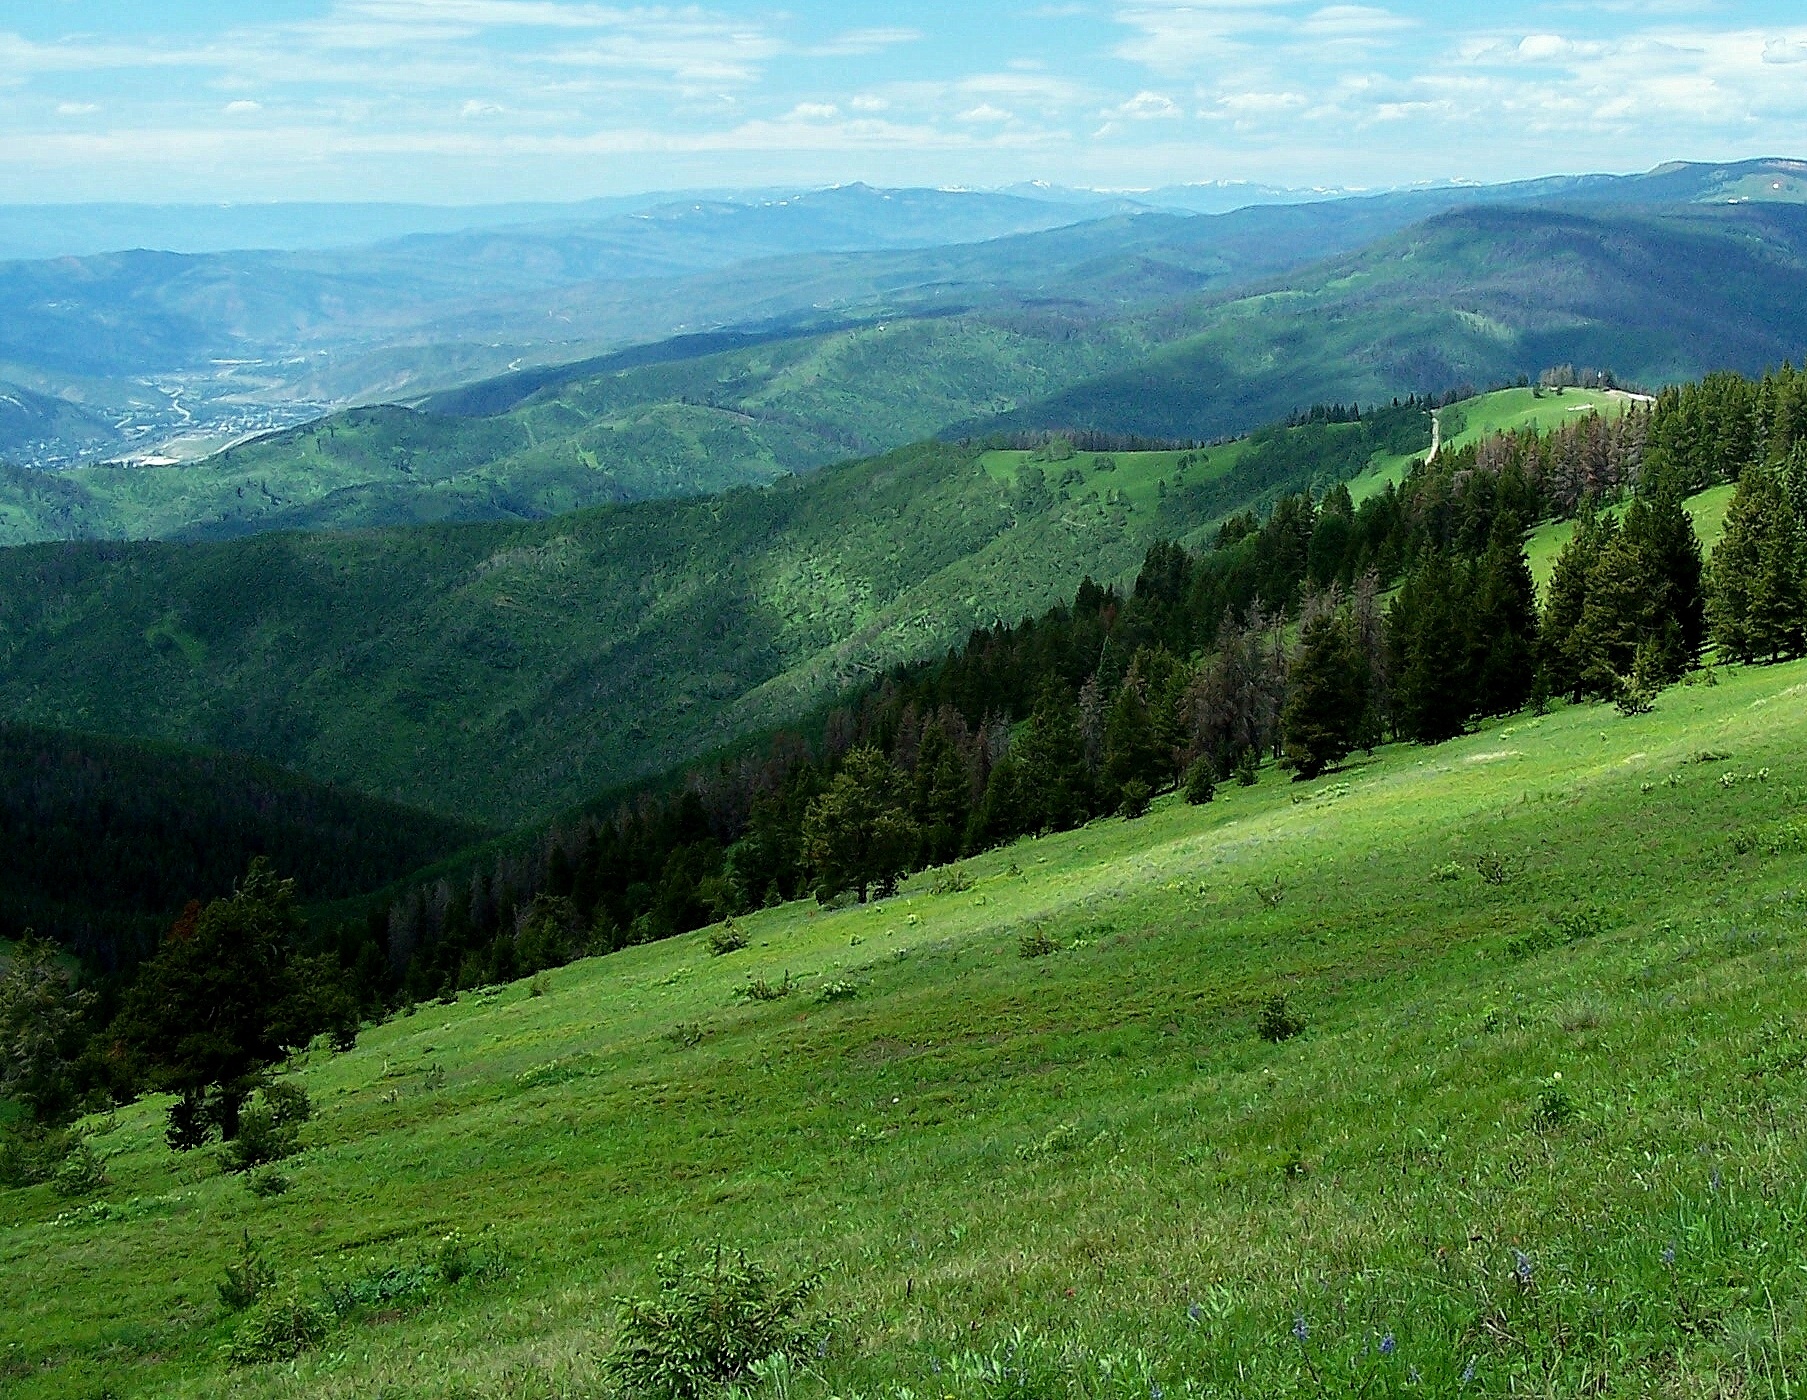
landscape, tree, nature, forest, grass, wilderness, mountain, field, meadow, hill, lake, valley, mountain range, green, pasture, highland, ridge, plain, alps, grassland, plateau, fell, habitat, loch, ecosystem, rural area, landform, mountain pass, natural environment, geographical feature, mountainous landforms